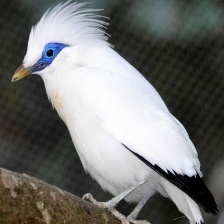
Species: BALI STARLING
Scientific name: LEUCOPSAR ROTHSCHILDI